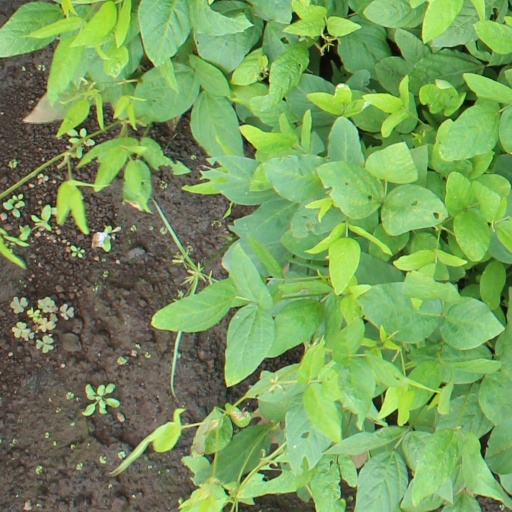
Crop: soybean